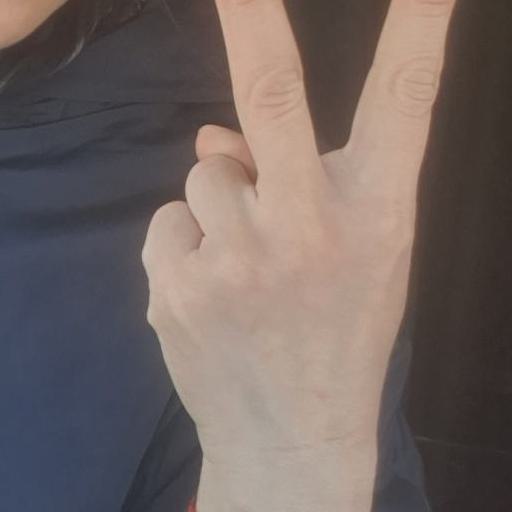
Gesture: peace_inverted